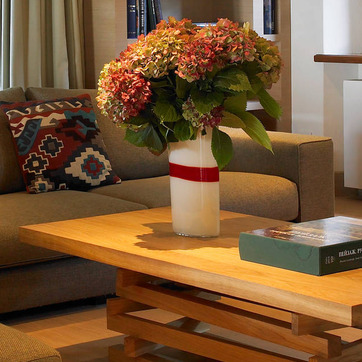
Material: ceramic